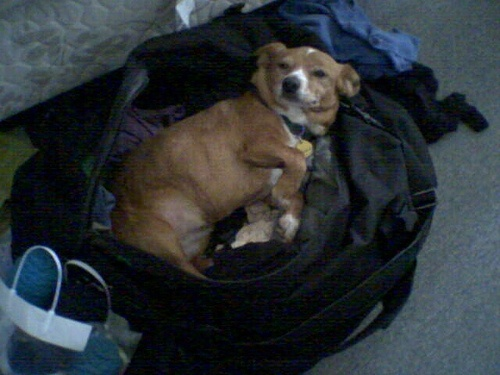
An adorable dog laying inside a bag filled with clothes.
A dog laying inside of an open backpack.
The dog naps in a bag full of clothes.
A dog laying in a duffel bag on the floor.
A dog lying down in a bag of clothing.